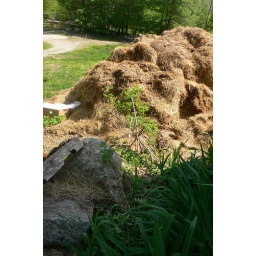
flower bed in front of barn